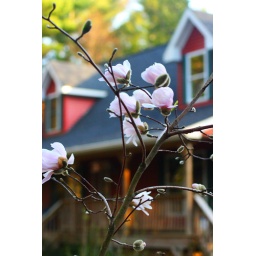
magonalia tree in front of my house